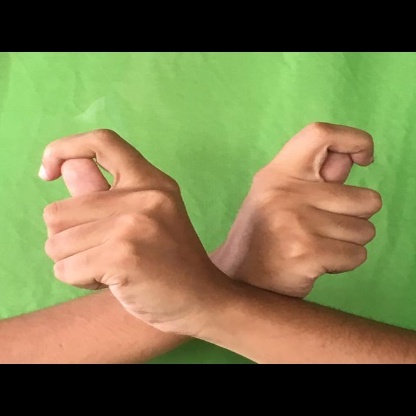
Mudra: Berunda